United Nations Security Council Resolution 1919

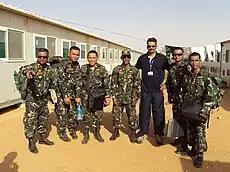
Cambodian demining unit as part of UNMIS

United Nations Security Council Resolution 1919, adopted unanimously on April 29, 2010, after recalling resolutions 1674 (2006), 1894 (2009) on the protection of civilians in armed conflict, 1612 (2005) and 1882 (2009) on children in armed conflict, 1502 (2003) on the protection of humanitarian and United Nations personnel, and 1325 (2000), 1820 (2008), 1888 (2009), and 1889 (2009) on women, peace, and security, the Council extended the mandate of the United Nations Mission in Sudan (UNMIS) until April 30, 2011 with the intention of renewing it further if necessary.